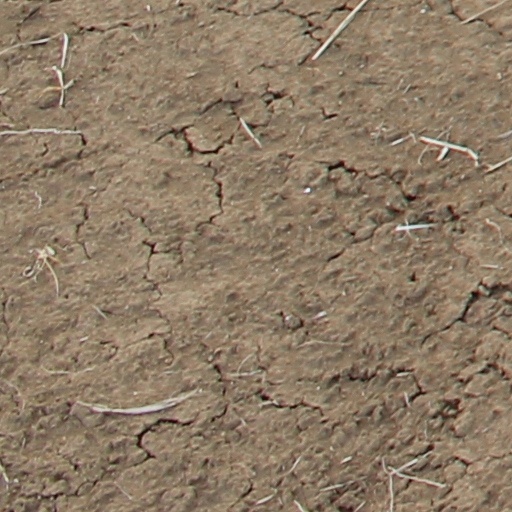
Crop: wheat